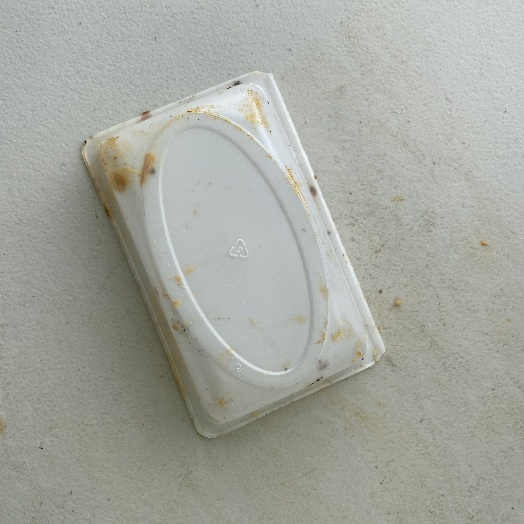
Label: Plastic